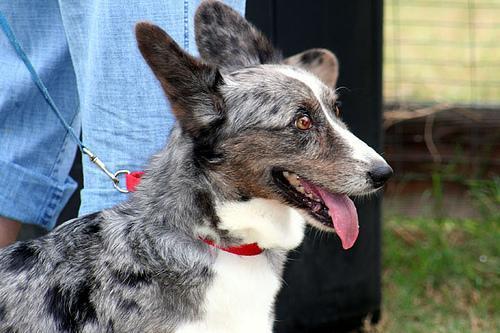
Cardigan